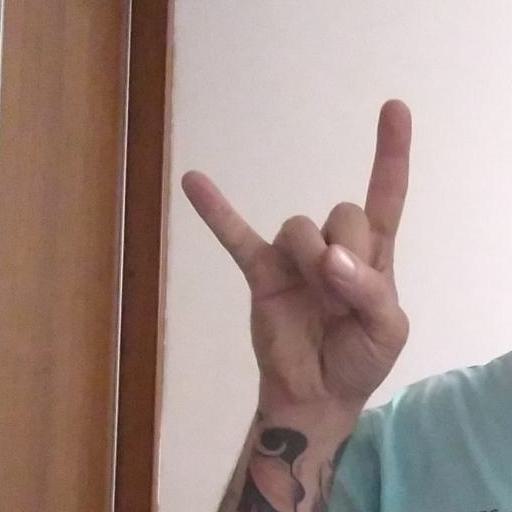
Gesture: rock